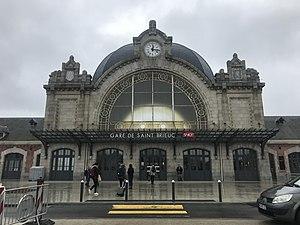
Gare de Saint-Brieuc en janvier 2019